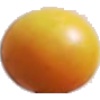
Label: Cherry Wax Yellow 1